Emily Osment

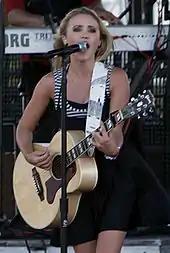
Osment singing at the New Jersey Festival of Ballooning on July 24, 2010

Osment confirmed through her Twitter account that she would be on tour: the Clap Your Hands Tour included nine dates in the United States. On March 24, 2010, Osment confirmed on "Good Day New York" that her debut album would be released in the summer of 2010. "Let's Be Friends" was released as the album's lead single on June 8, 2010. The single debuted and peaked at No. 24 on the "Billboard" Japan Hot 100 chart and No. 67 at Germany. In addition, the single became her first to chart on an official US singles chart, when it peaked at No. 31 on the "Billboard" Hot Dance Club Play chart. In October 5 she released her first album, "Fight or Flight", focused on electropop and synthpop. The album peaked at No. 170 at "Billboard" Top 200 and No. 2 at Top Heatseekers The second single, "Lovesick", was released on February 4, 2011. Due to the strong digital downloads the song received, the song debuted at No. 165 on the UK Singles Chart. During the week of April 17, 2011, the single entered the Top 100 in the UK, reaching a peak of 67 on the chart. The single also became her second to achieve success on the Canadian Hot 100, where it debuted at No. 71, and later rose to a peak of 66.